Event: Nepal Earthquake
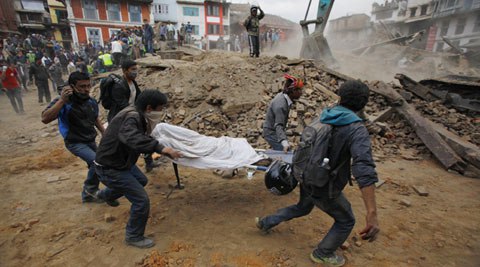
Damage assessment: damage